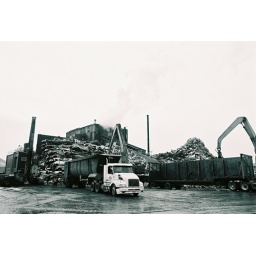
I shot this spot in black and white too... in this case I was able to somewhat capture the process.